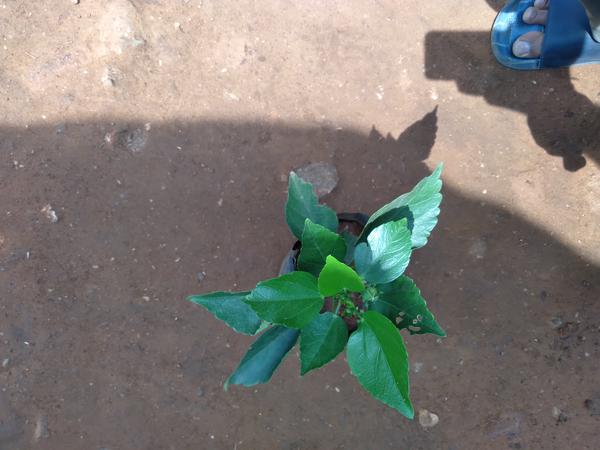
Plant: Hibiscus